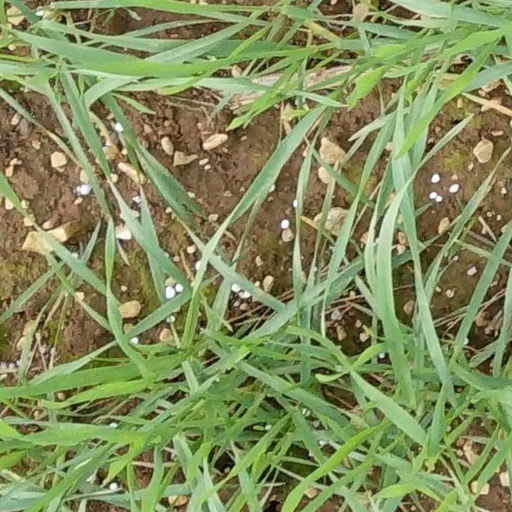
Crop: wheat